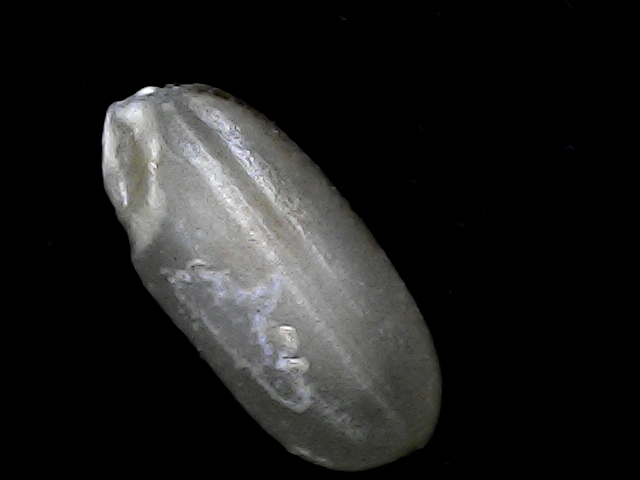
Rice variety: BD33